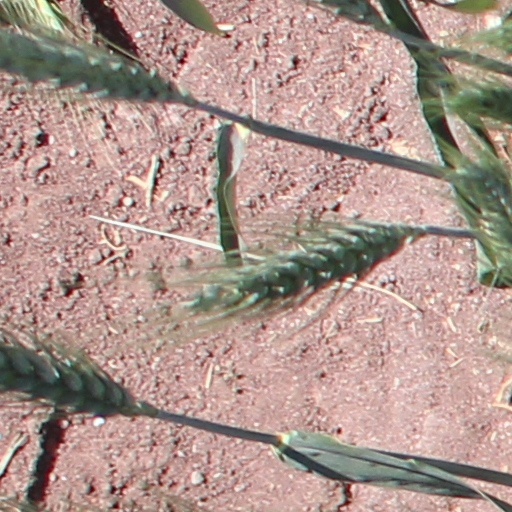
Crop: wheat